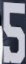
Number: 5